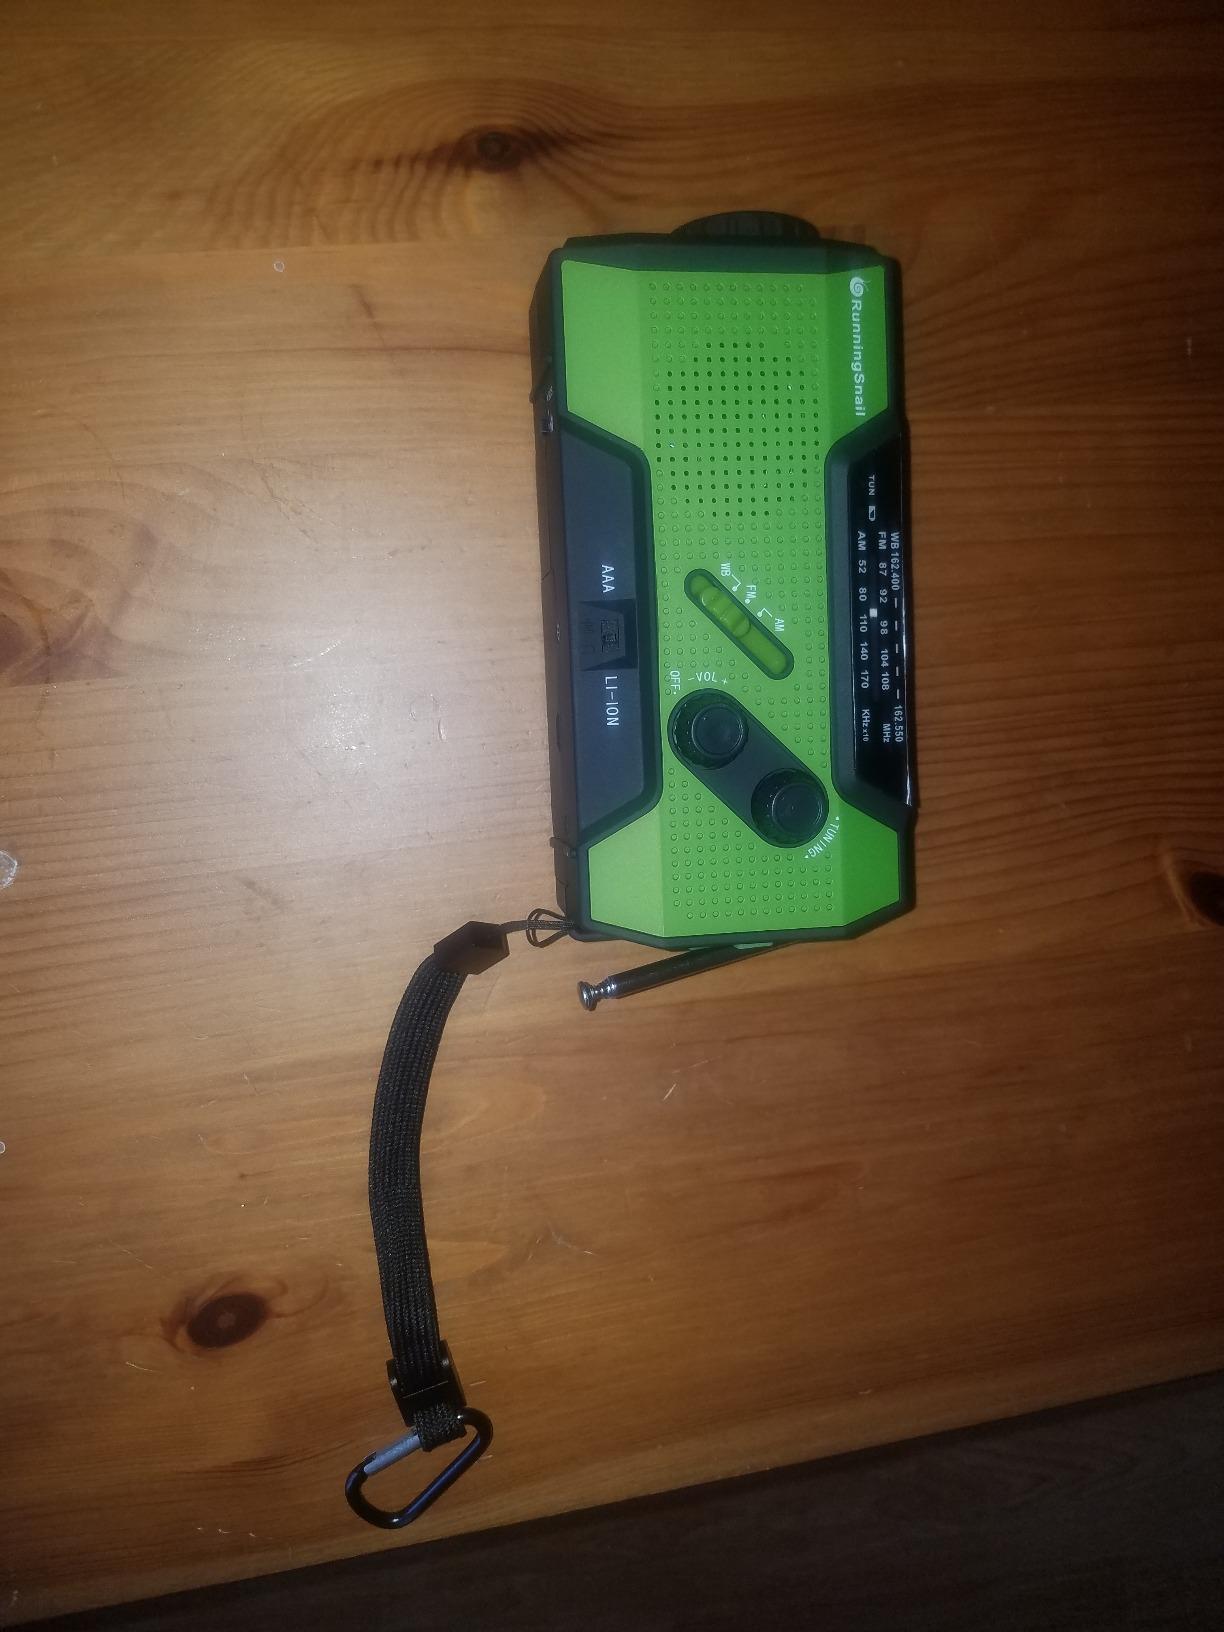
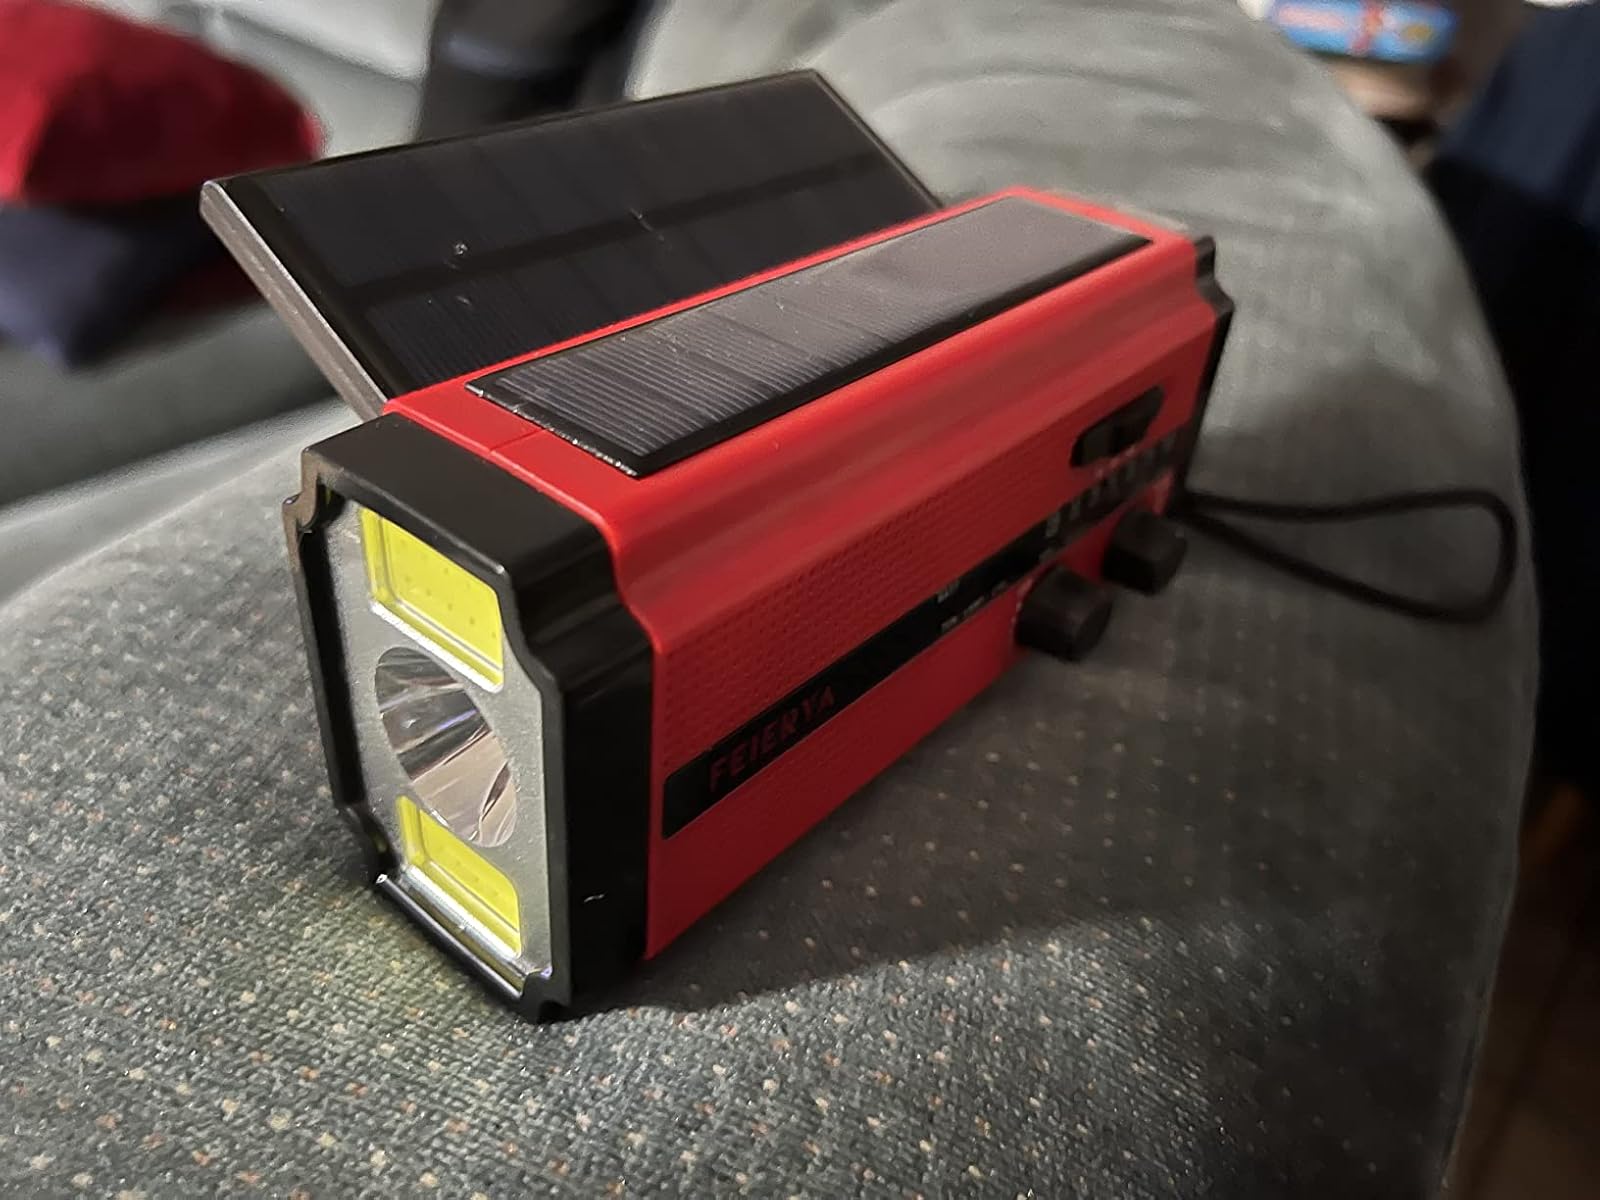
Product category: radio
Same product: no